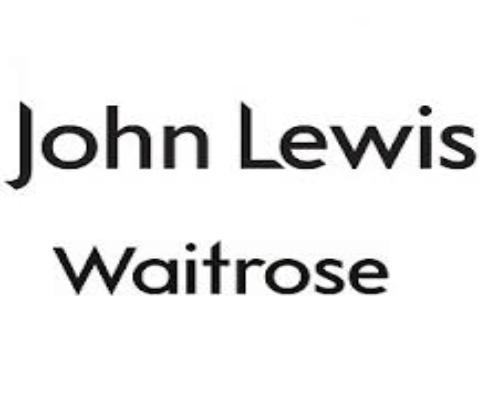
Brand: John Lewis
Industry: Others